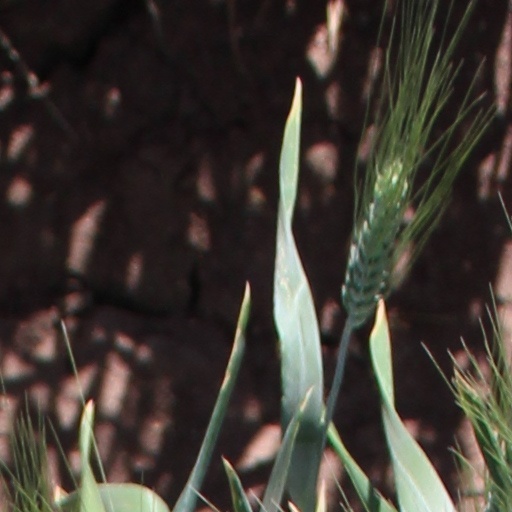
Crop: wheat